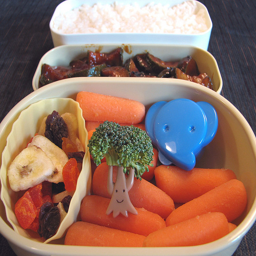
A bowl with carrots, broccoli, plate of meat on the table
A set of three plastic containers filled with food.
A bowl holds small carrots and a broccoli tree.
Fruits and vegetables are sitting in the bowl
Several dishes of food divided into three sections and dishes.